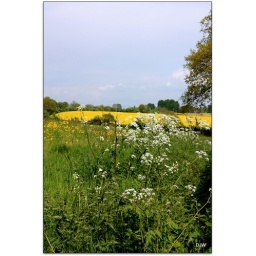
Buttercups and cow parsley, the grass growing tall, most trees in full leaf and the yellow rapeseed glowing brightly in the background.